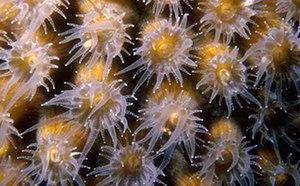
Les Montastraeidae' constituent une famille de scléractiniaires.